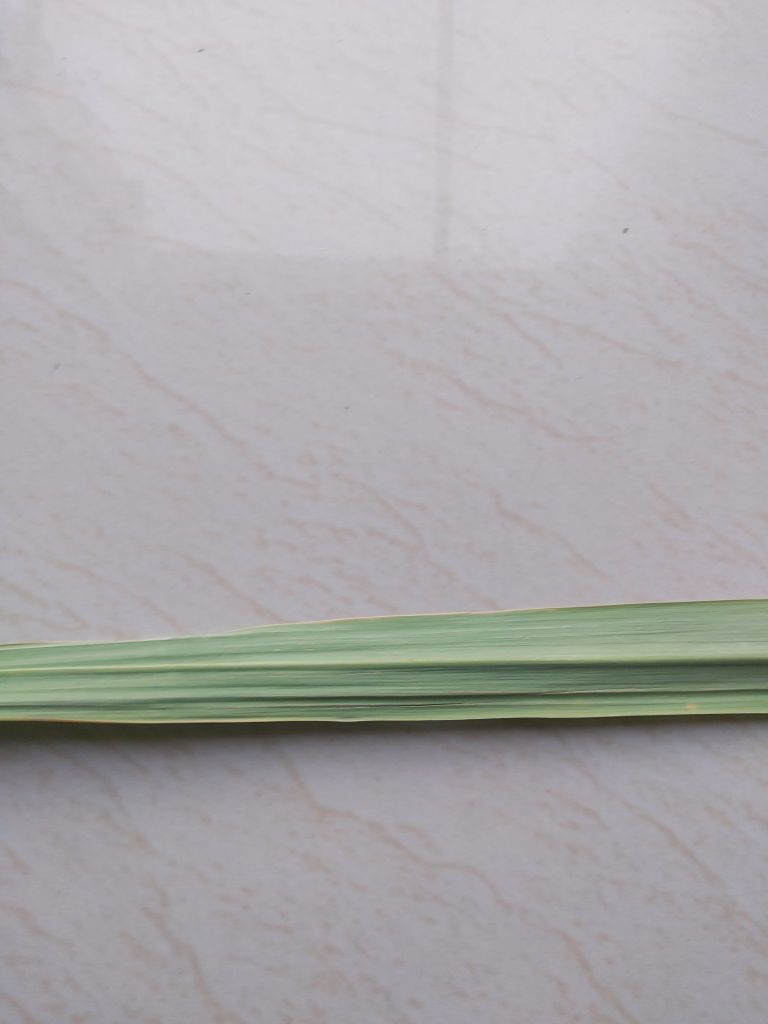
Label: Viral Disease